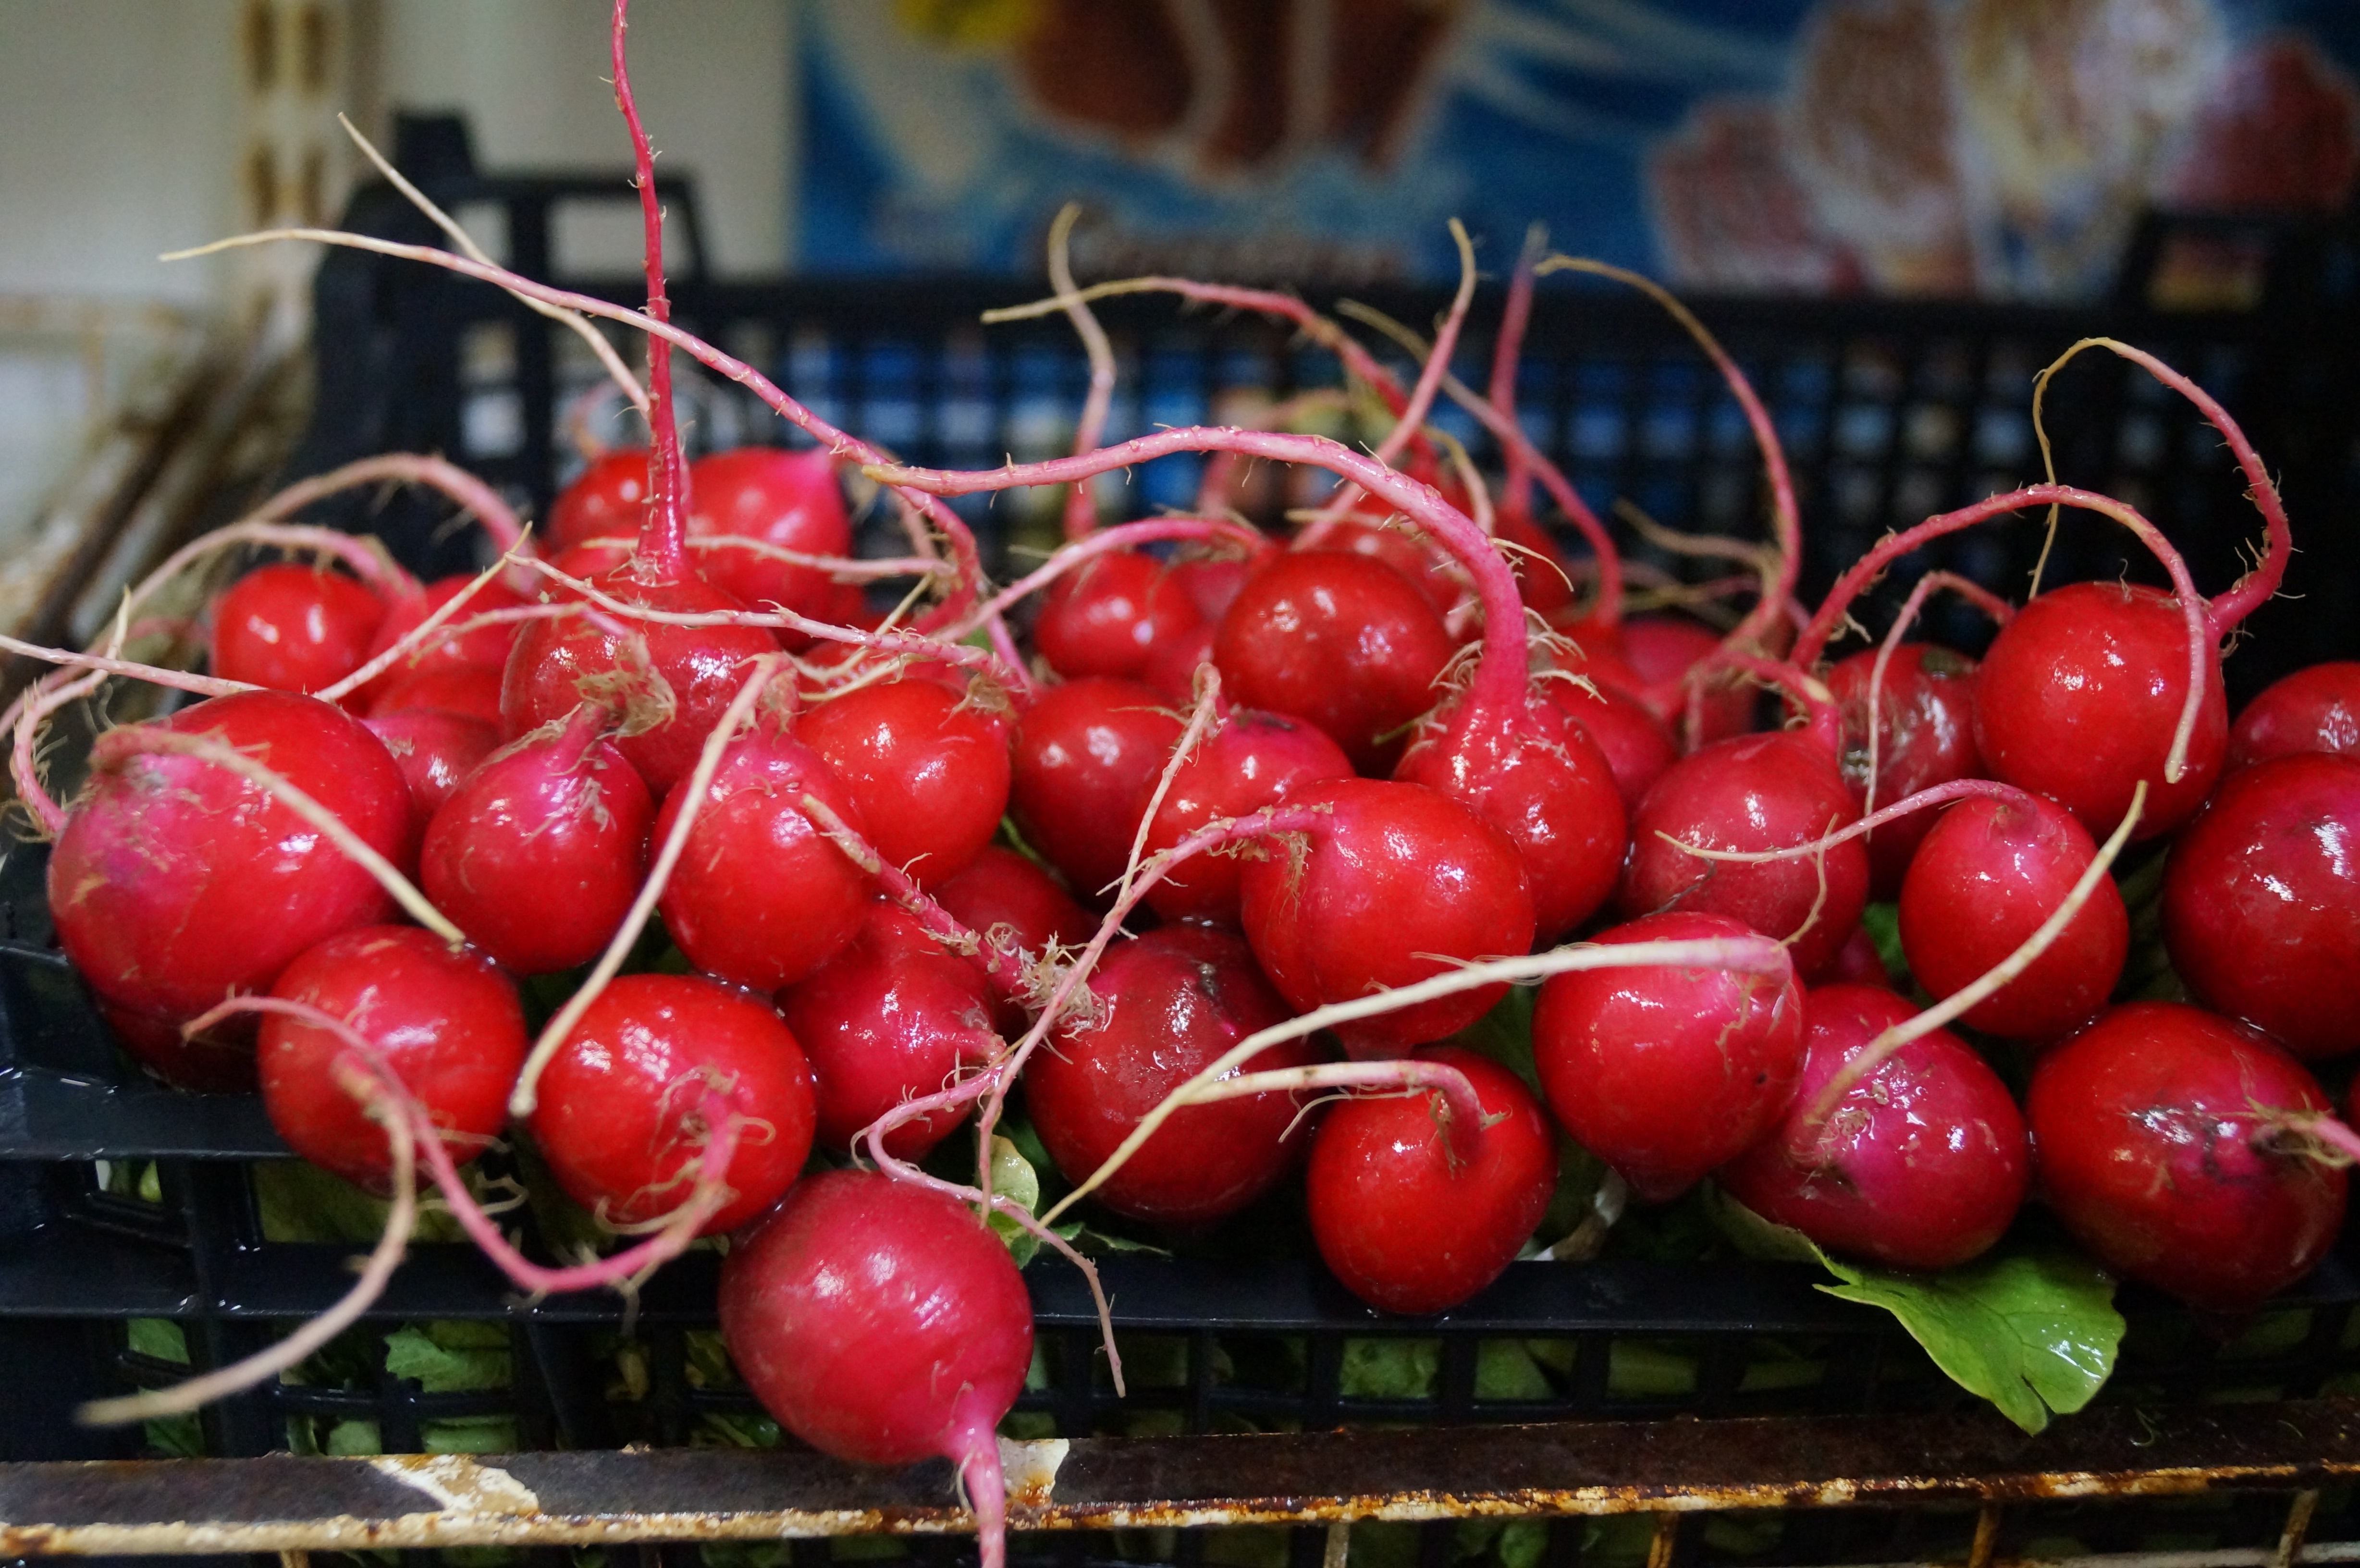
nature, plant, fruit, food, red, produce, vegetable, fresh, agriculture, healthy, radish, vegetables, collections, healthy food, vitamins, cherry, rose hip, a vegetable, natural food, flowering plant, rose family, land plant